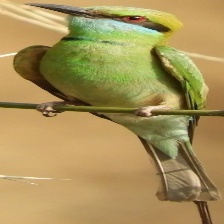
Species: ASIAN GREEN BEE EATER
Scientific name: MEROPS ORIENTALIS
ImageNet parent category: bee_eater